United Nations Commission on Narcotic Drugs

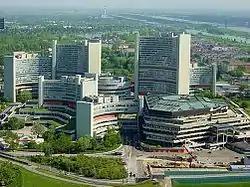
United Nations Office at Vienna where the Commission meets

The Commission on Narcotic Drugs provides policy guidance for the United Nations International Drug Control Programme, managed by the United Nations Office on Drugs and Crime (UNODC). It also prepares and monitors policy documents addressing the world drug problem. The main policy documents of the preceding decade are the 2009 Political Declaration and Plan of Action on International Cooperation towards an Integrated and Balanced Strategy to Counter the World Drug Problem, the Joint Ministerial Statement of the 2014 high-level review by the Commission on Narcotic Drugs of the implementation by Member States of the Political Declaration and Plan of Action and the outcome document of the thirtieth special session of the General Assembly, entitled "Our joint commitment to effectively addressing and countering the world drug problem". In March 2019, the CND adopted a Ministerial Declaration, in which it committed to accelerating the full implementation of these three policy documents and resolved to review the progress in implementing all international drug policy commitments in 2029, with a mid-term review in 2024.